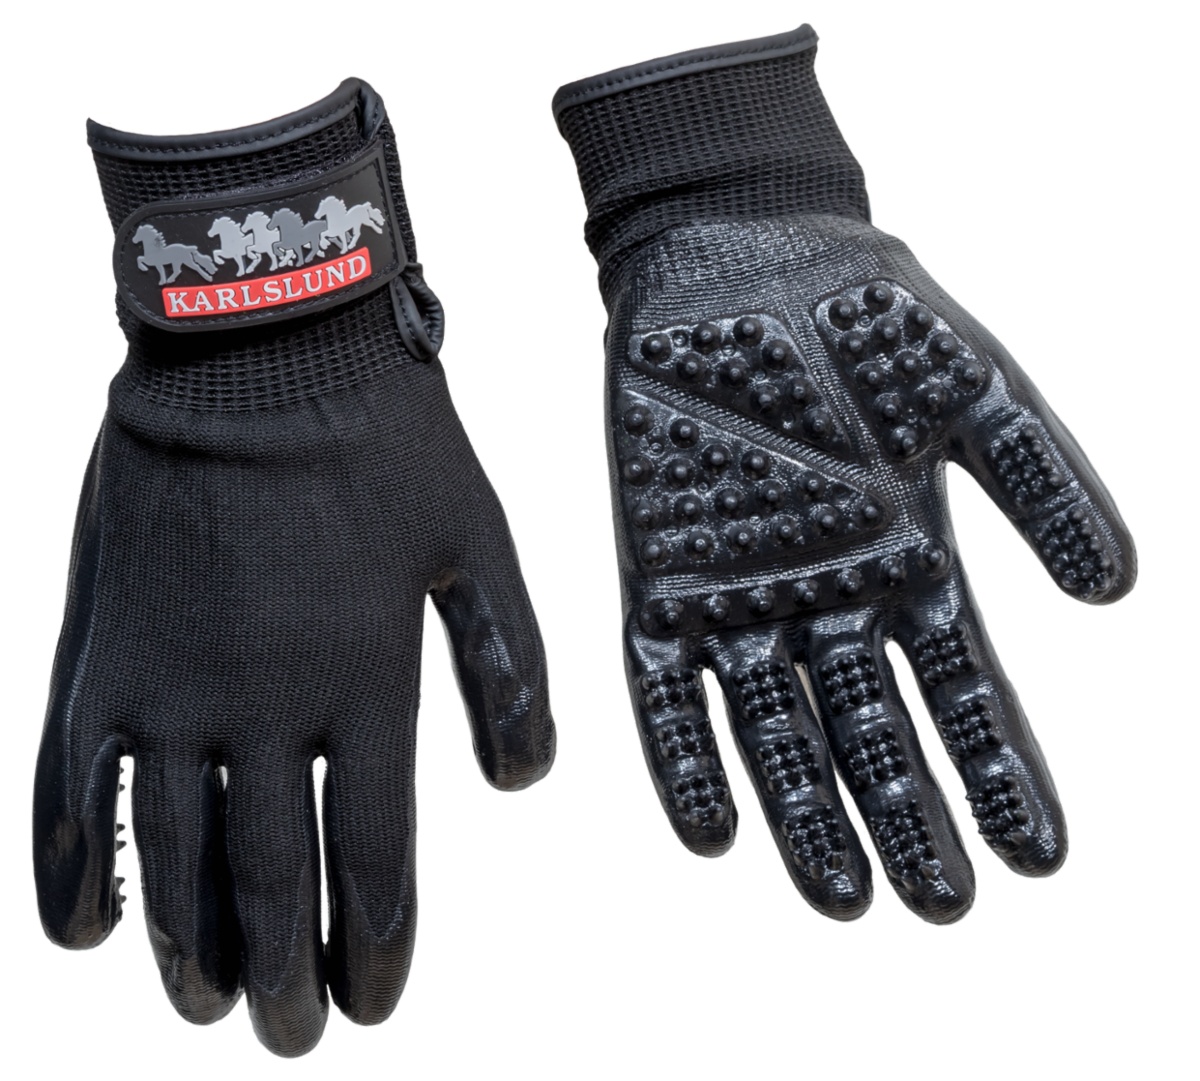
Karlslund striglehandsker, onesize
Brand: Karlslund
Smarte handsker med striglefunktion på fingre og håndflader. Meget velegnet til at løsne støv og smuds, samt løs pels ved fældning. Desuden gode til vask af pels med shampoo mv. Fungerer som lækker massage for hesten, samtidigt med at pelsen plejes. Hjælper med at holde hænderne og neglene rene, mens man passer og plejer hestens pels. One size.
Category: Sporting Goods > Outdoor Recreation > Equestrian > Horse Care > Horse Grooming > Horse Grooming Combs, Brushes & Mitts > Horse Grooming Gloves